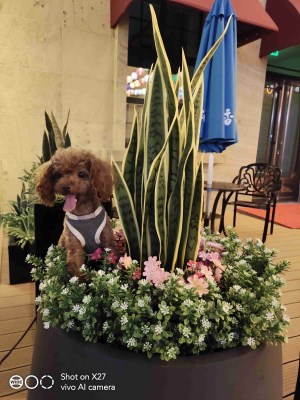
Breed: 7449-n000128-teddy